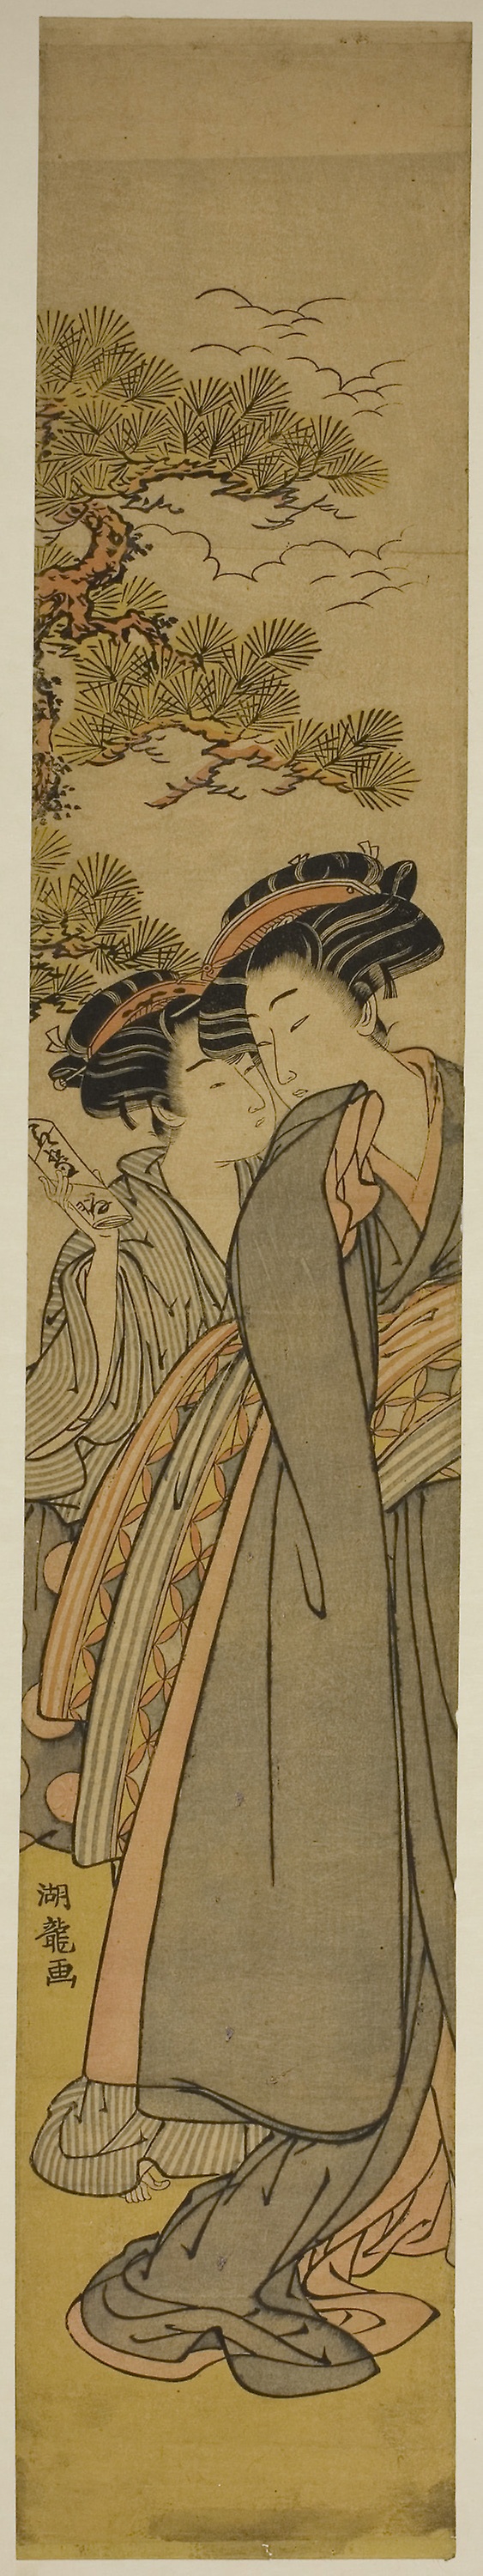
art, illustration, painting, fictional character, drawing, mythology, costume design